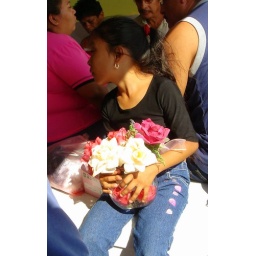
Luckily a girl brought flowers on the water taxi--to say hello, in her own way.